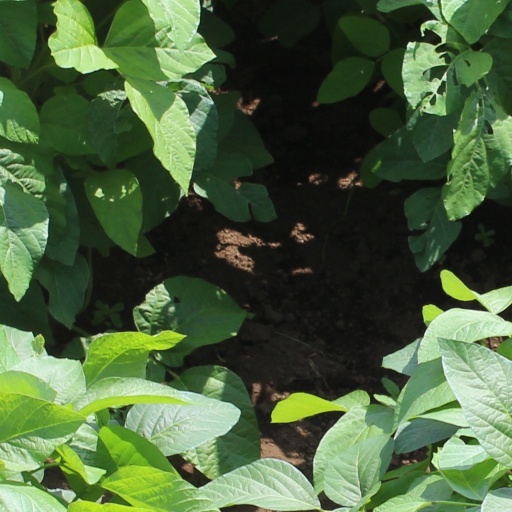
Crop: soybean